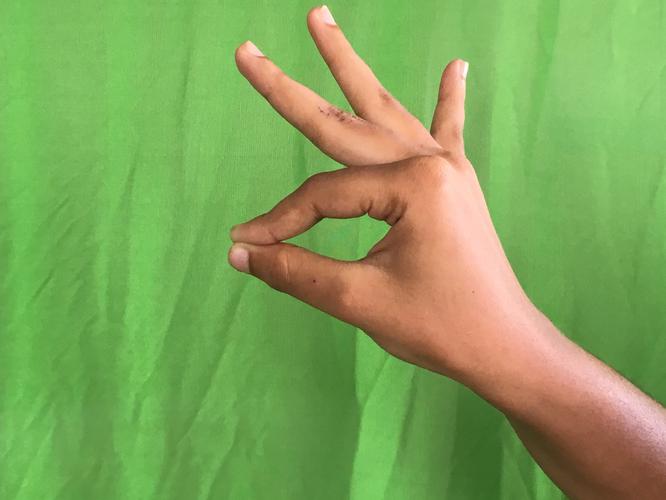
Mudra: Hamsasyam
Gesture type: single_hand